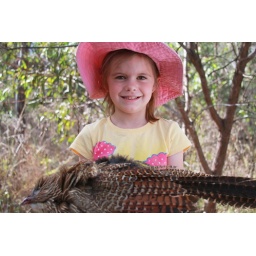
Podlichs - Emma with bird hit by our car